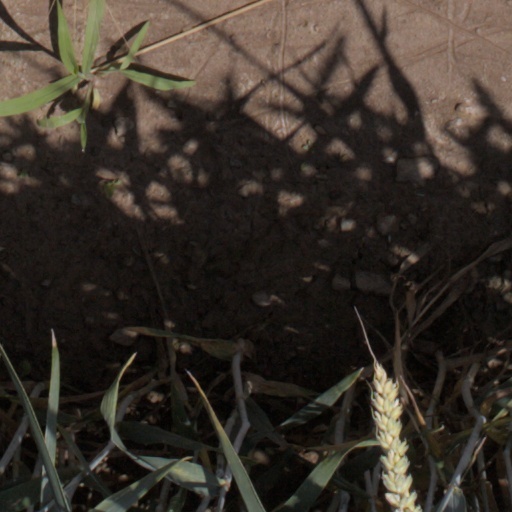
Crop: wheat